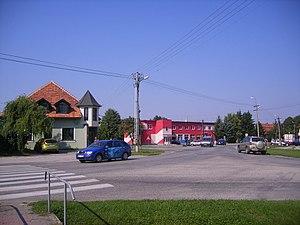
Gbelce est une commune du district de Nové Zámky, dans la région de Nitra, en Slovaquie.